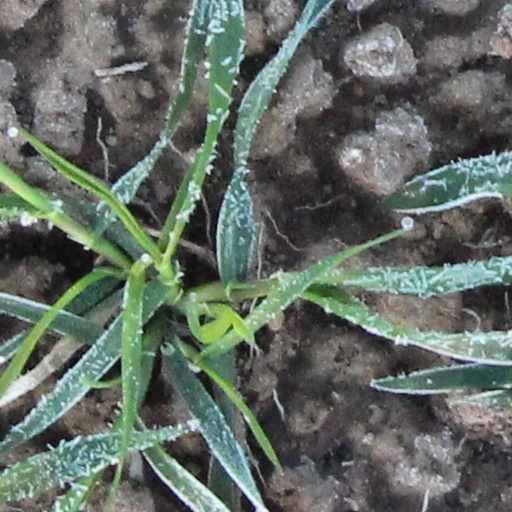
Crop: wheat